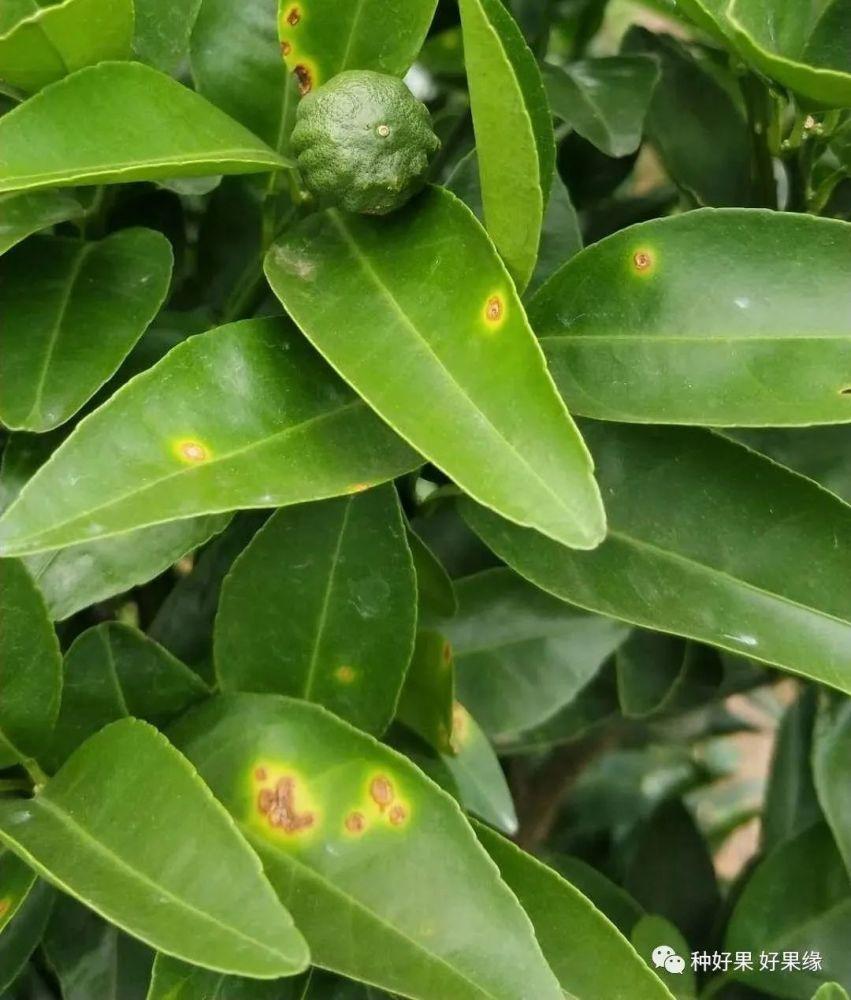
Plant: Citrus
Disease: citrus canker